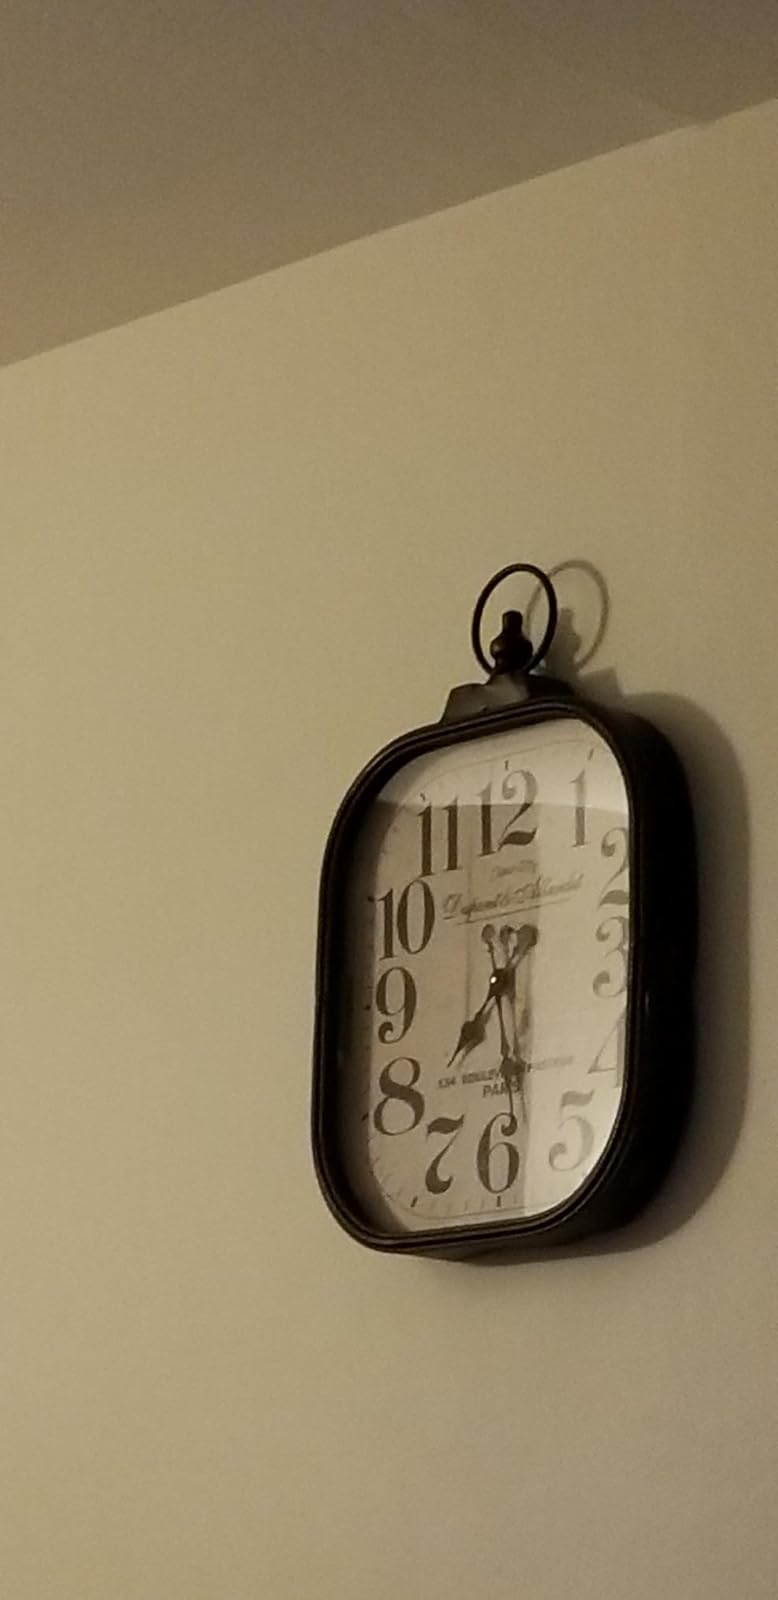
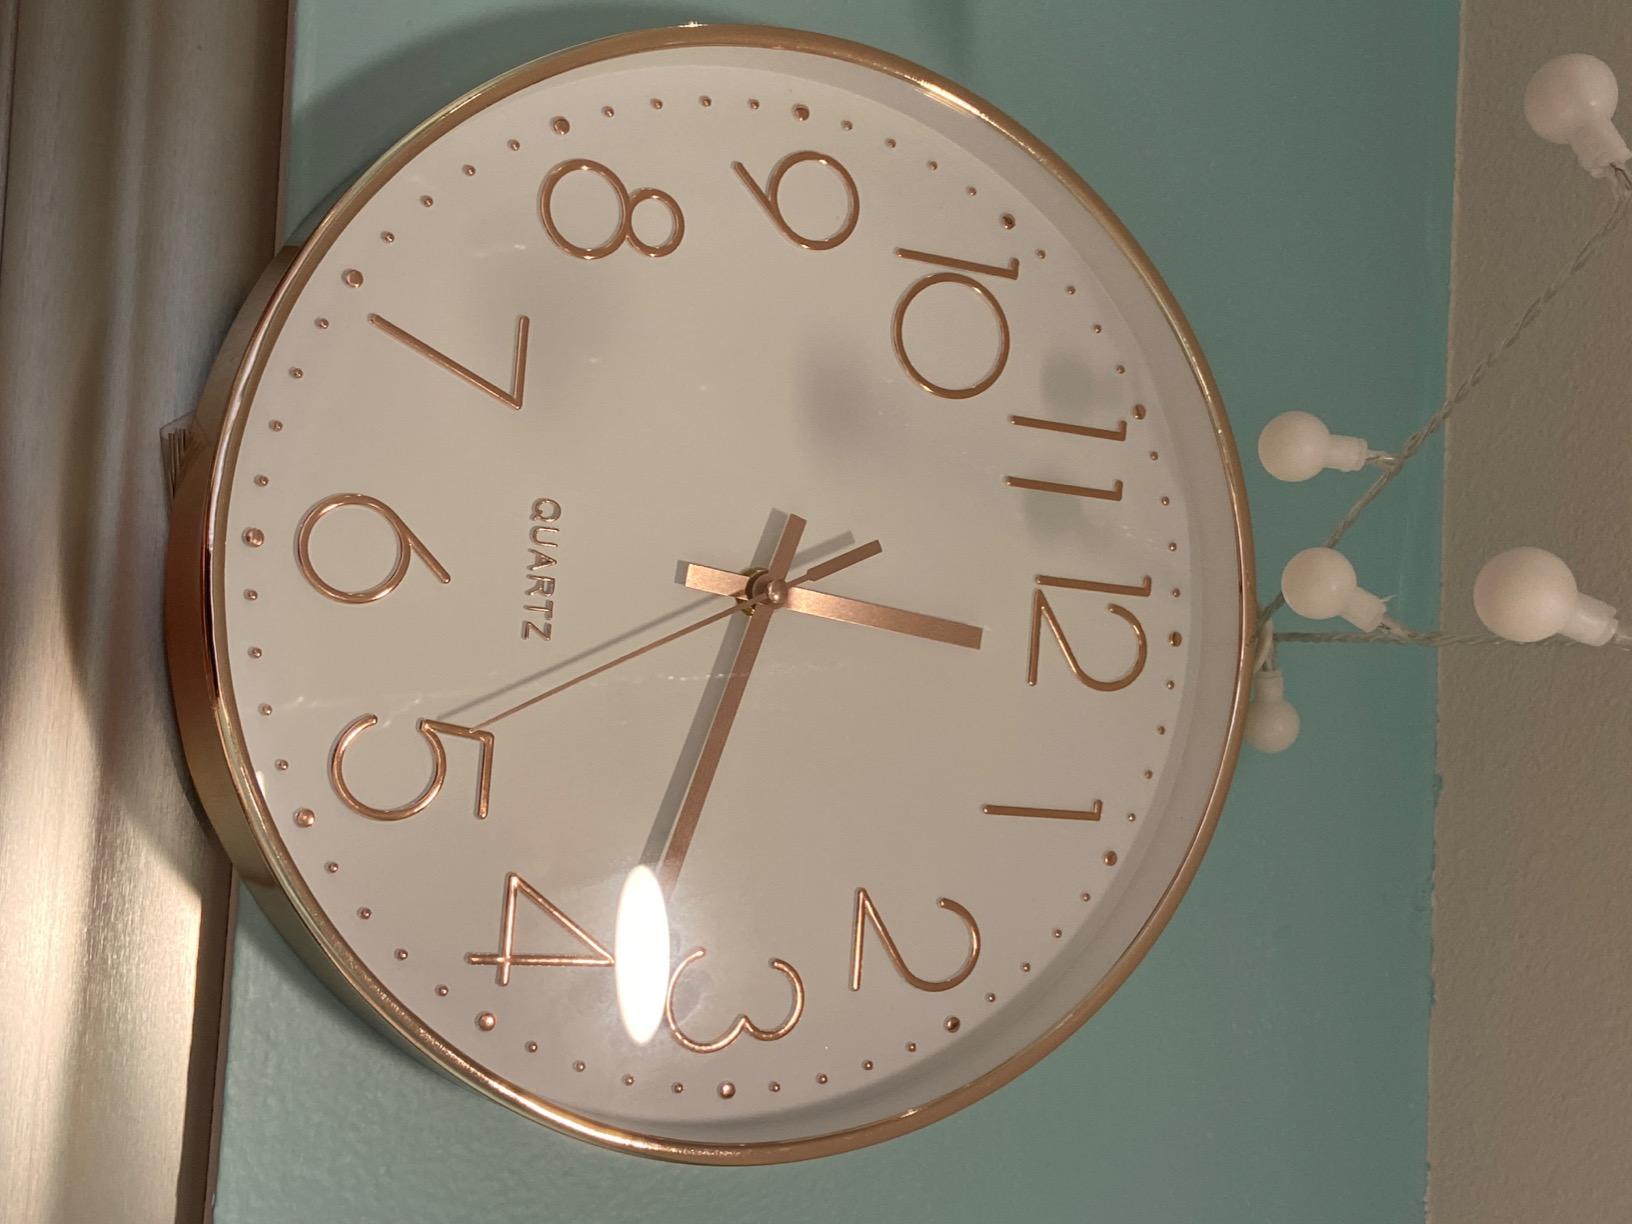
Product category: clock
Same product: no